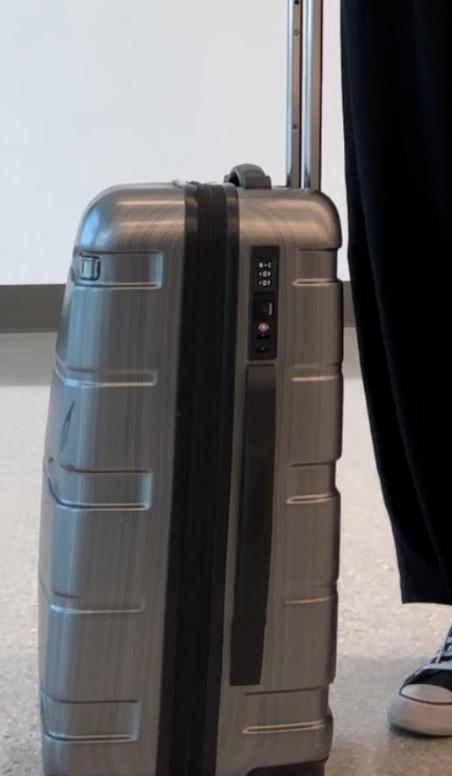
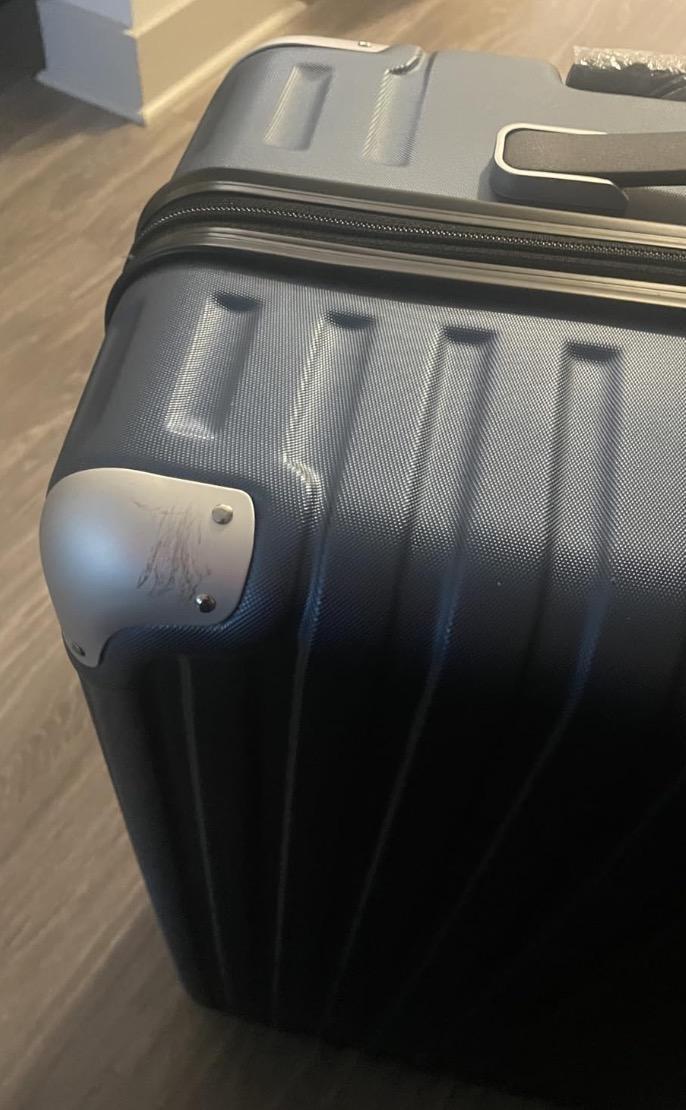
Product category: items_tea
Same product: no